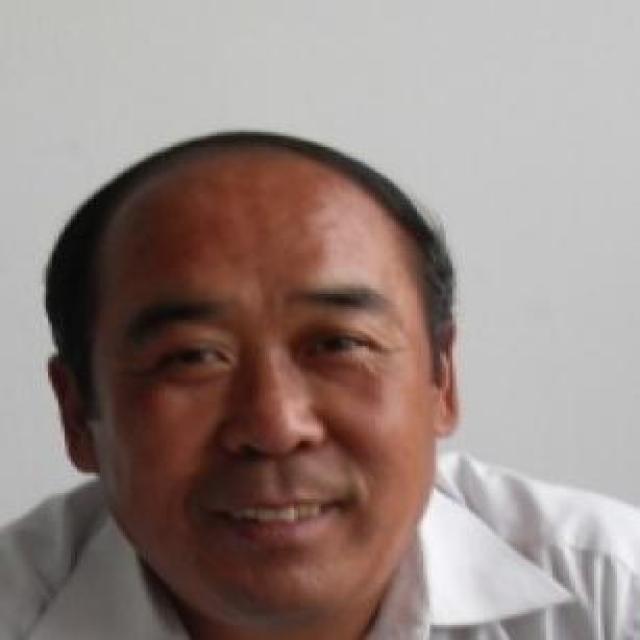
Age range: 45-64